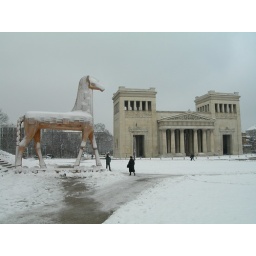
The giant wooden horse covered in snow on a frightfully cold day in late January.